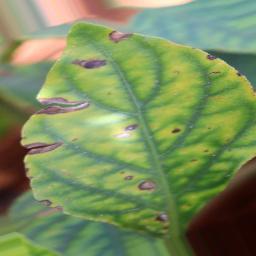
Label: cercospora